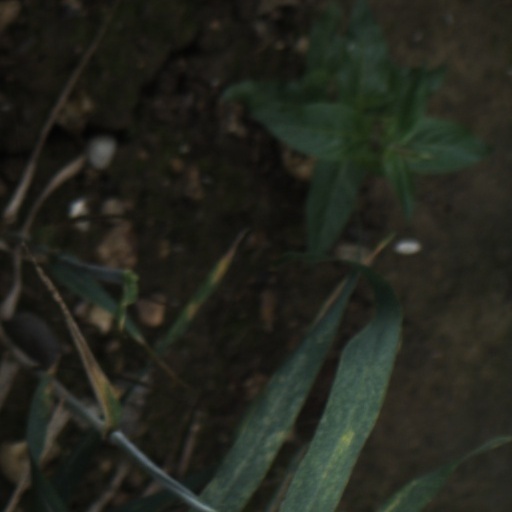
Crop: wheat